The Urgent Hangman

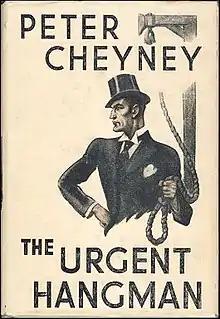
First edition image (UK & US)

The Urgent Hangman is a 1938 thriller novel by the British writer Peter Cheyney. It introduced the fictional London-based private detective Slim Callaghan, the first in a series of seven novels as well as two short story collections.